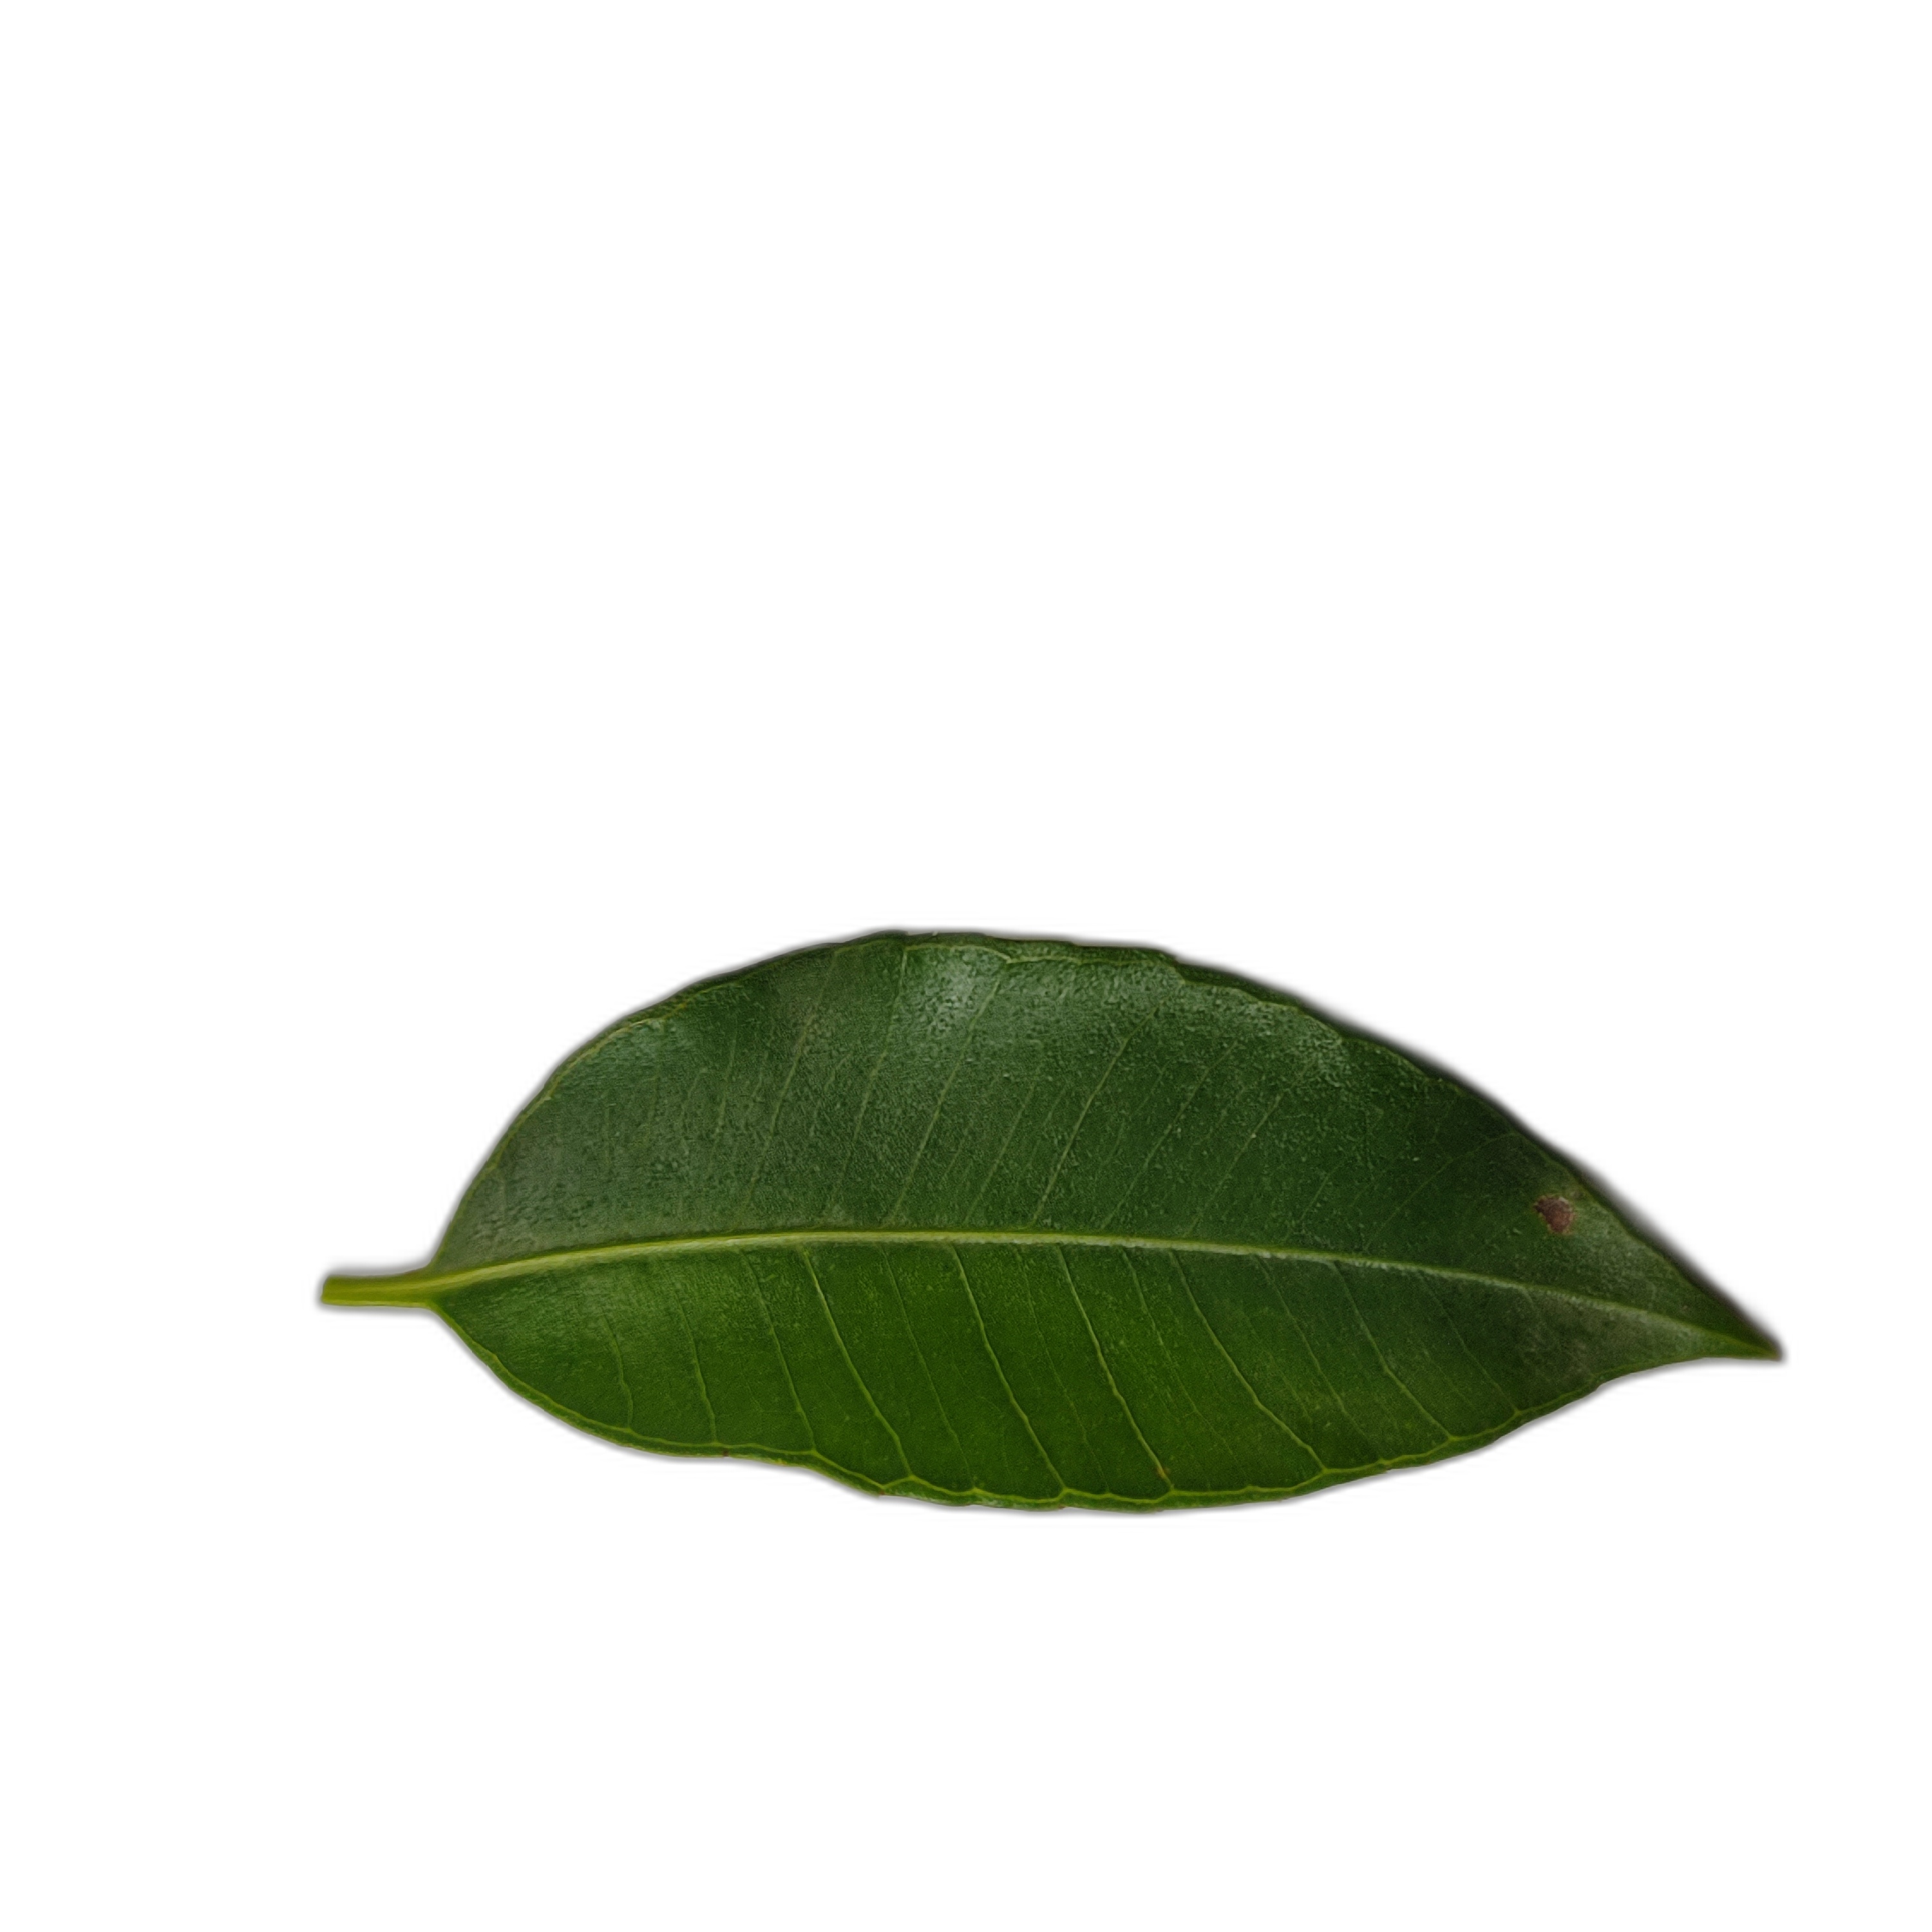
Label: healthy